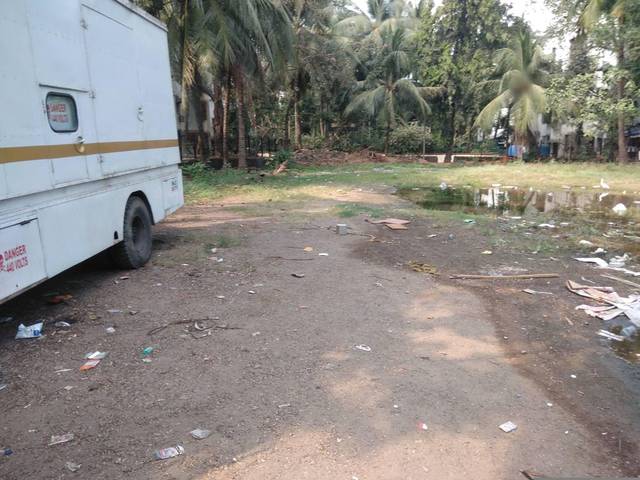
Region: India
Coordinates: 19.062, 72.852